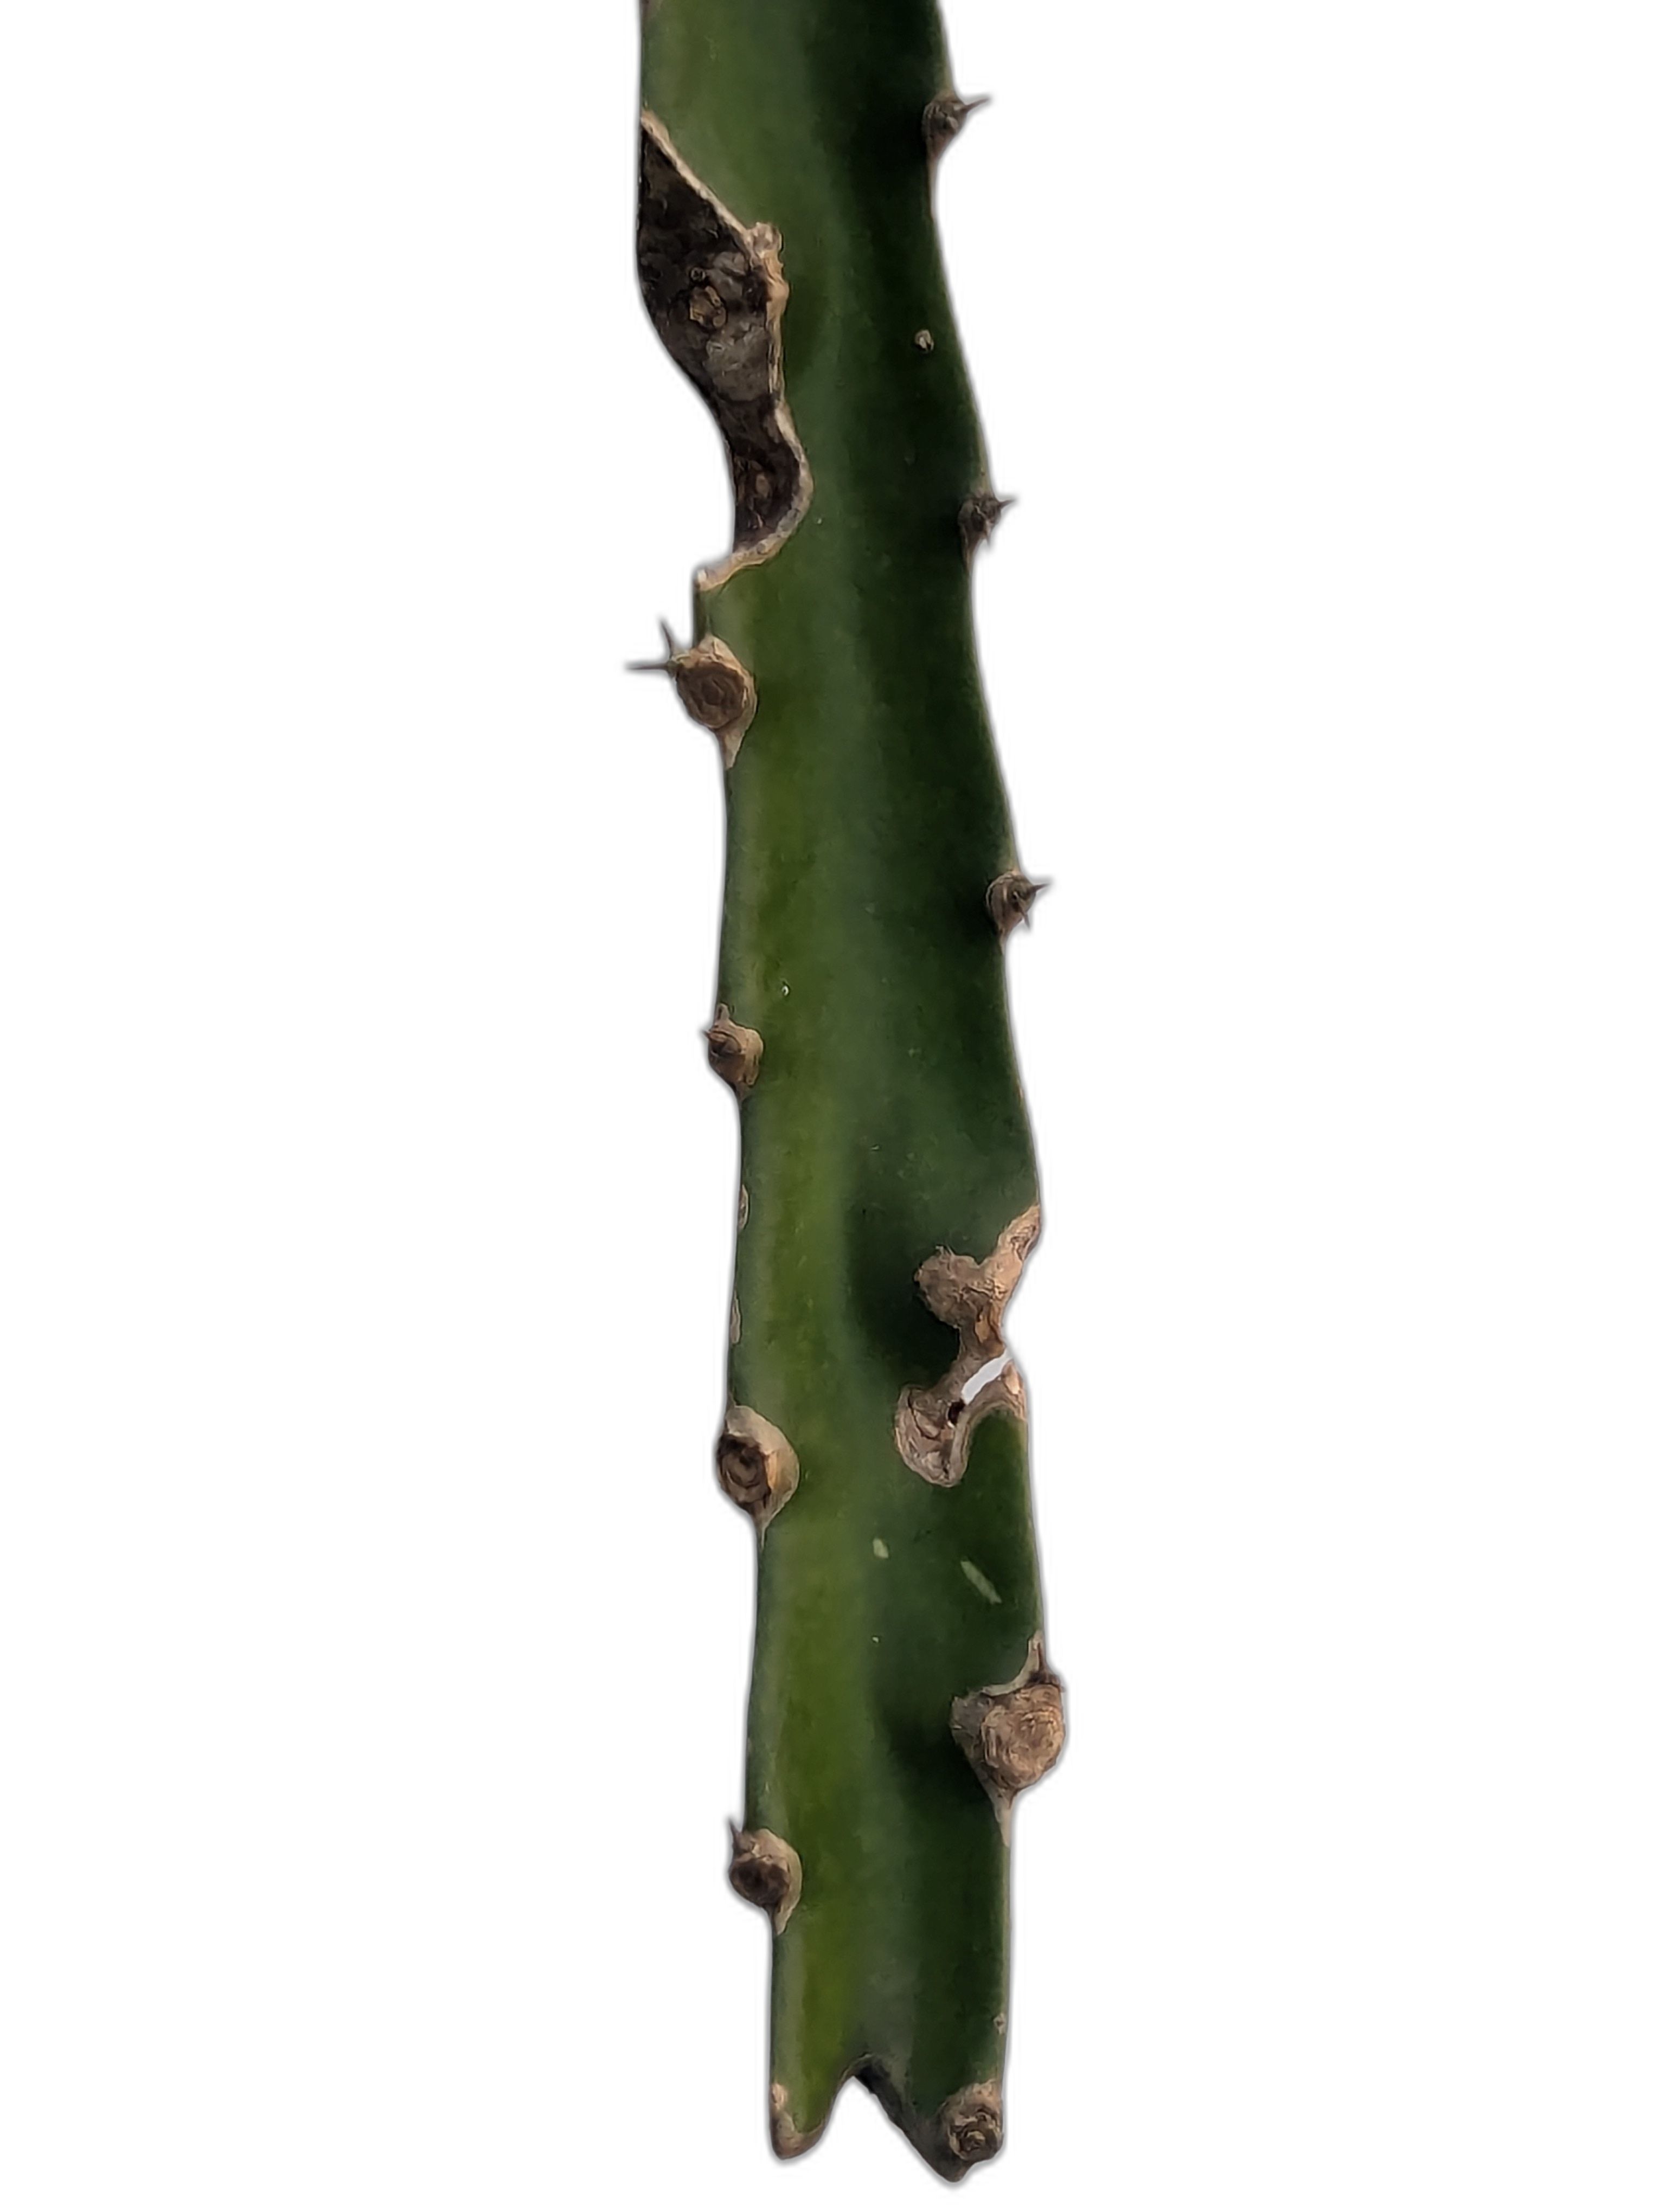
Label: Bad leaf